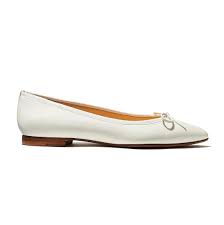
Label: Ballet Flat